St. Lawrence Market

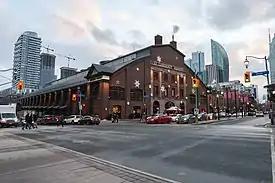
Exterior of St. Lawrence Market South

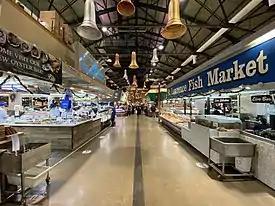
Interior of St. Lawrence Market South

St. Lawrence Market is a major public market in Toronto, Ontario, Canada. It is located along Front Street East and Jarvis Street in the St. Lawrence neighbourhood of downtown Toronto. The public market is made up of two sites adjacent to one another west of Jarvis Street, St. Lawrence Market North, and St. Lawrence Market South. St. Lawrence Market South is situated south of Front Street East, and is bounded by The Esplanade to the south. St. Lawrence Market North is situated north of Front Street East, and is bounded by St. Lawrence Hall to the north.